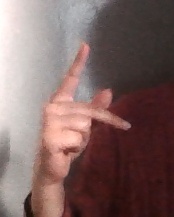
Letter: dha